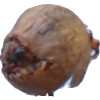
Label: onion